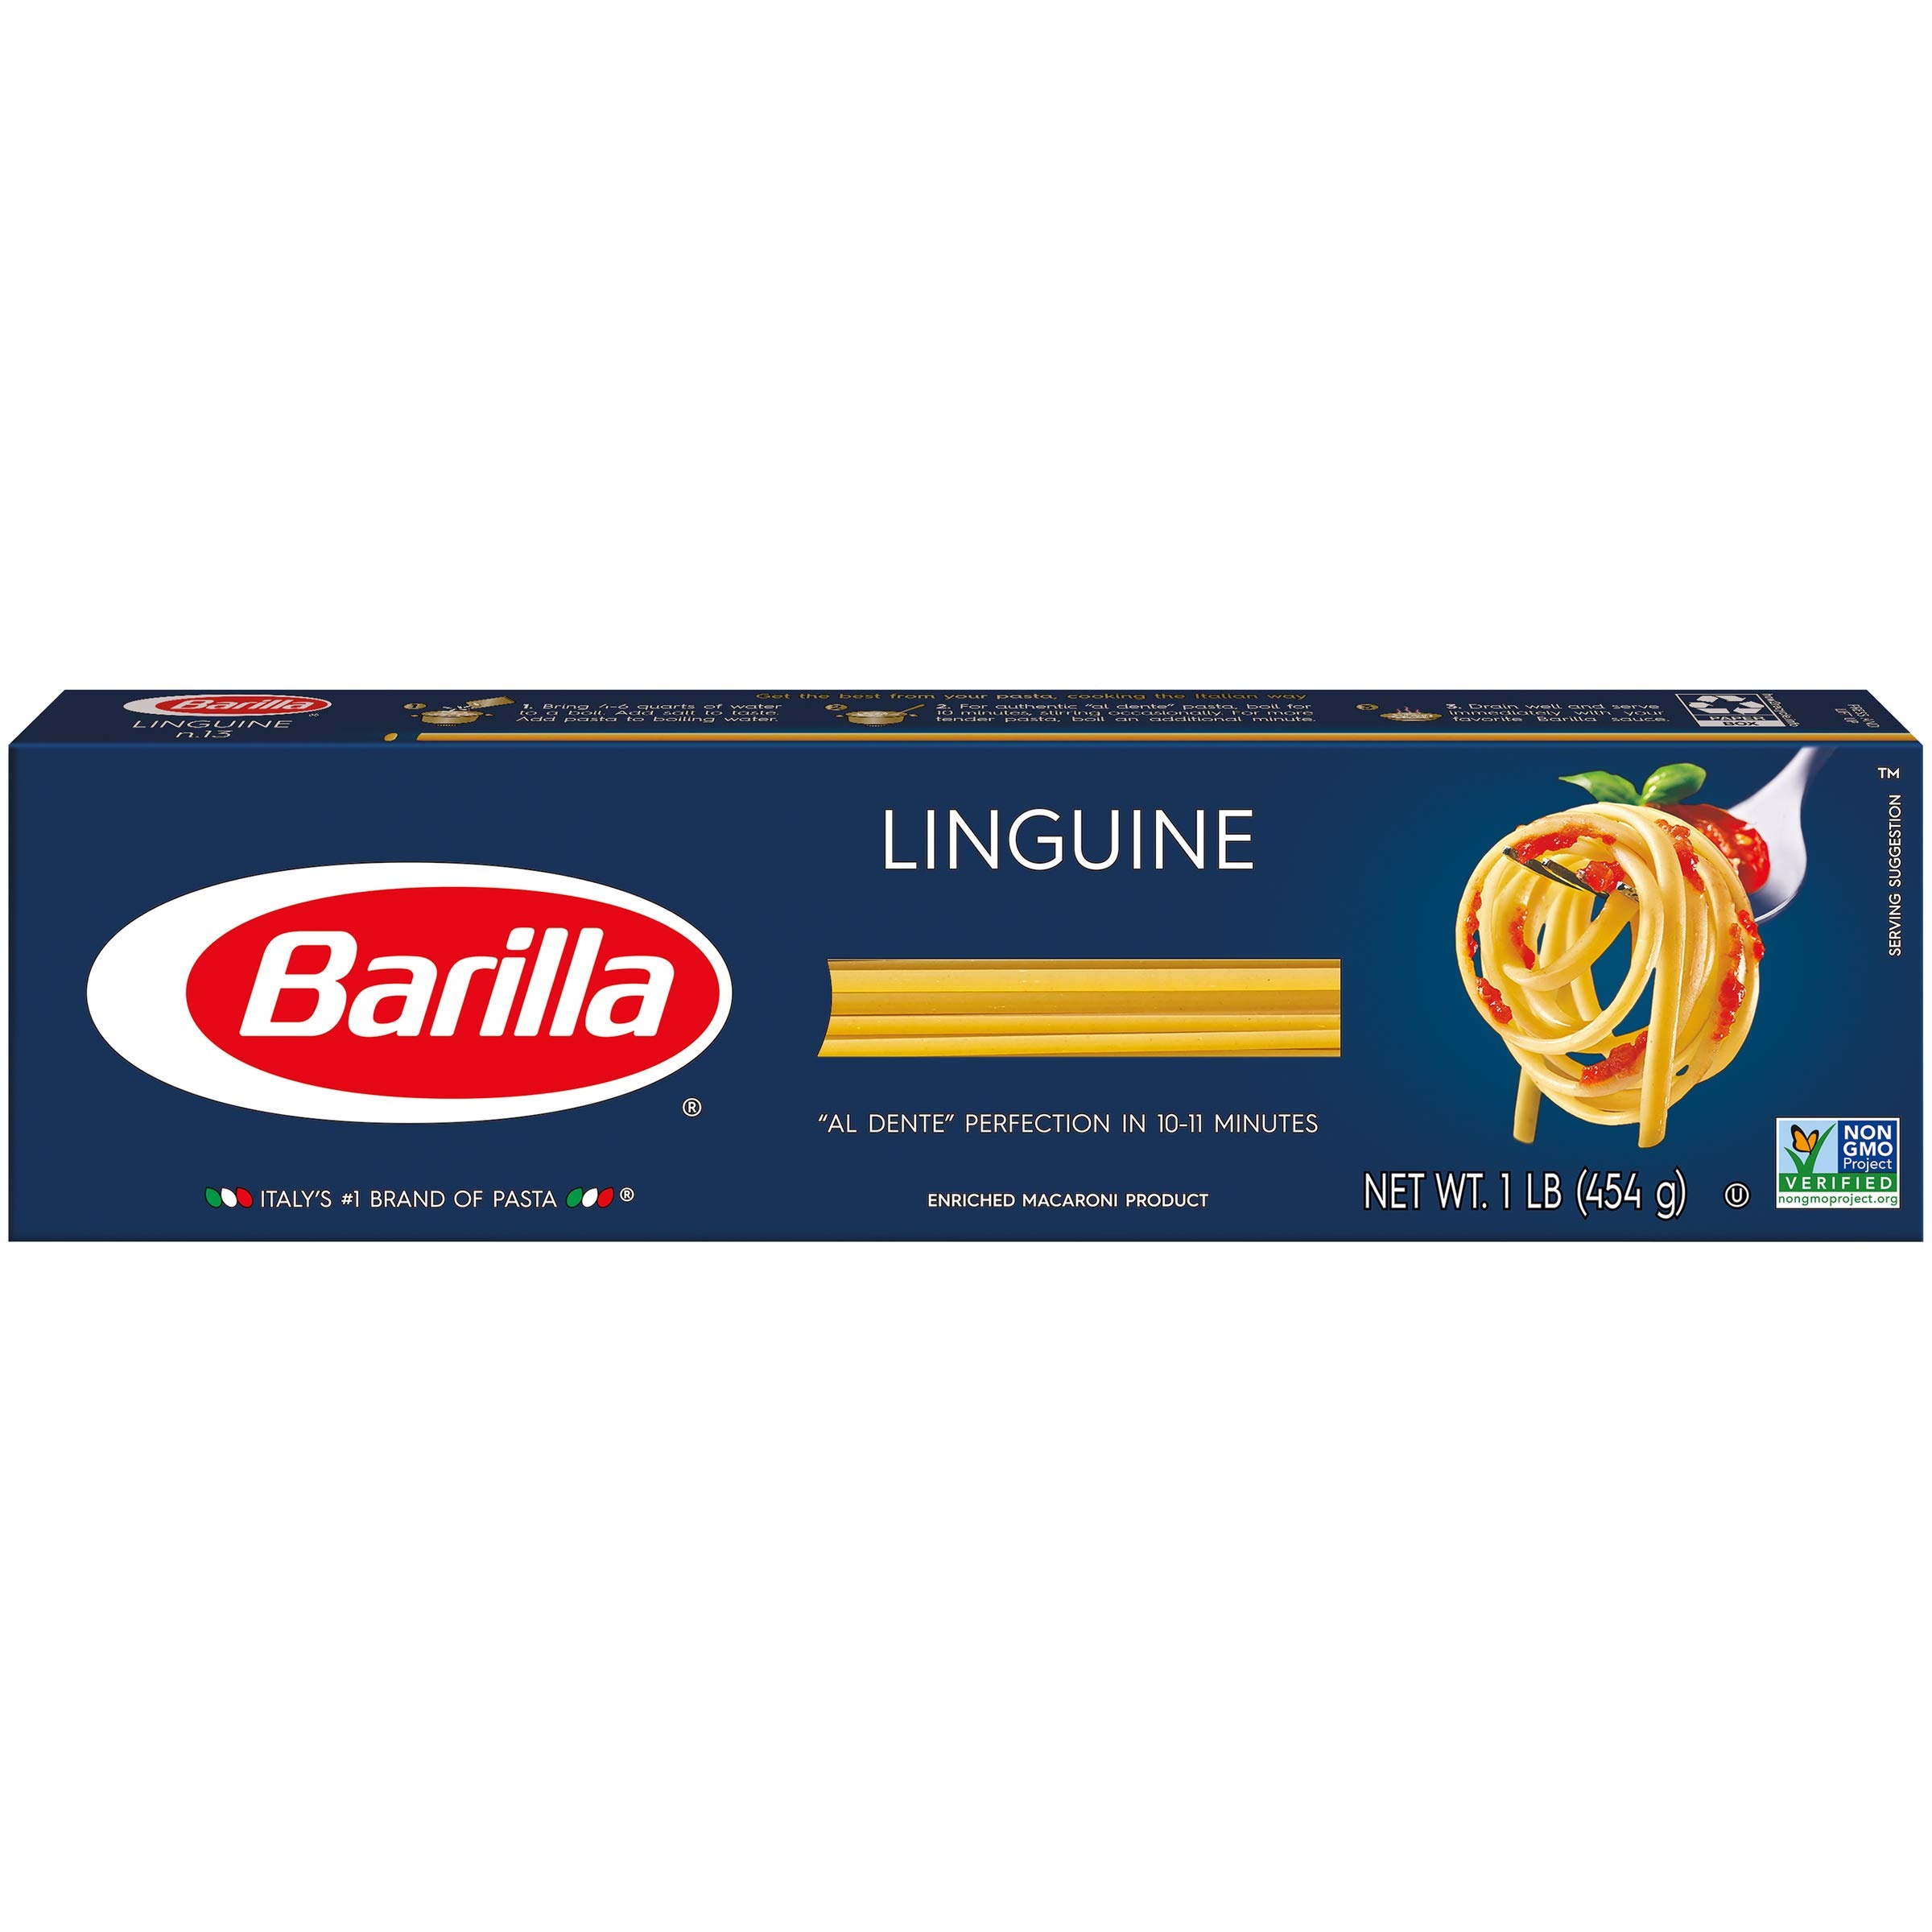
Item Name: Barilla Linguine Pasta, 16 Ounce (Pack of 4)
Value: 64.0
Unit: Ounce

Price: 7.335